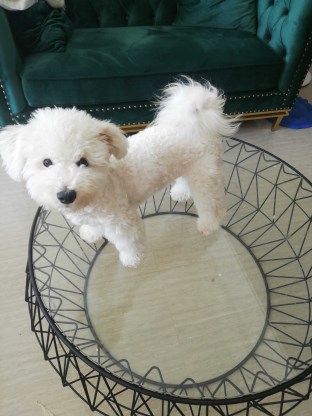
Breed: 3083-n000117-Bichon_Frise